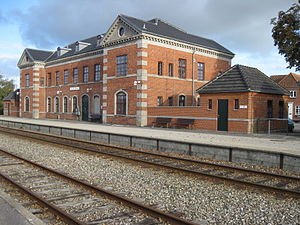
Varde Vest Station
Varde Vest Station
Varde Vest Station
Varde Vest Station er en jernbanestation i Varde og hovedstation på Varde-Nørre Nebel Jernbane. Varde Vest Station er mindre end Varde Station. Stationen er opført i 1903, og bygningen er tegnet af arkitekten Heinrich Wenck. Bygningen har i høj grad bevaret sit oprindelige udtryk, og fx er skiltene stadig skrevet med en gammeldags skrift. I 2015 blev bygningen renoveret og ombygget til privat bolig.